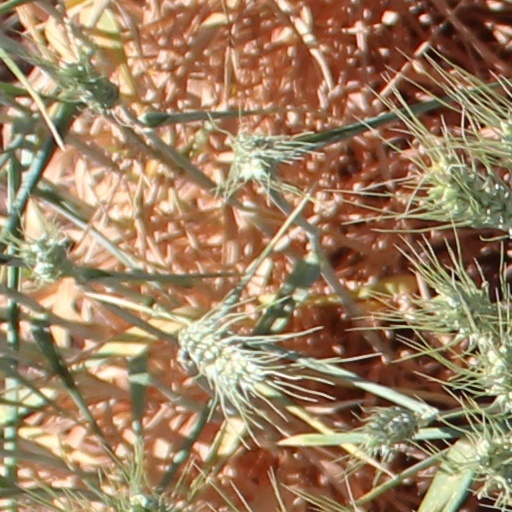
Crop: wheat